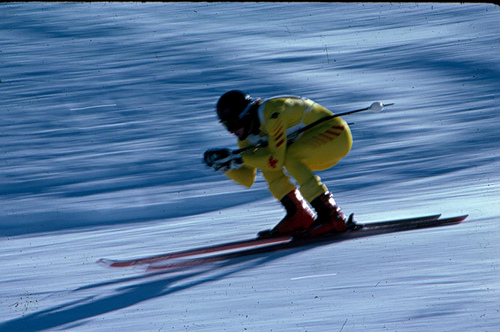
user: Given an image and a question. Answer the question in a short answer. Question: How fast can people ski? Short Answer:
assistant: 80 mph